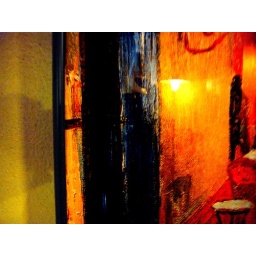
In the cheap reproduction of van Gogh's street cafe scene, a dark figure is in the doorway.